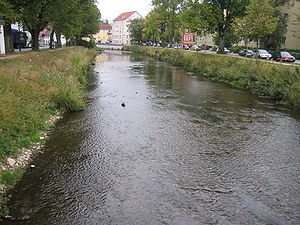
Brigach
Brigach i Donaueschingen
Brigach er en flod i delstaten Baden-Württemberg i det sydlige Tyskland og er den korteste af de to floder, som danner Donau. Brigach har sit udspring i en højde af 925 meter over havet i St. Georgen i Schwarzwald. Undervejs passerer Brigach byen Villingen-Schwenningen og efter 43 kilometer løber den sammen med Breg i Donaueschingen og fortsætter herfra som Donau.